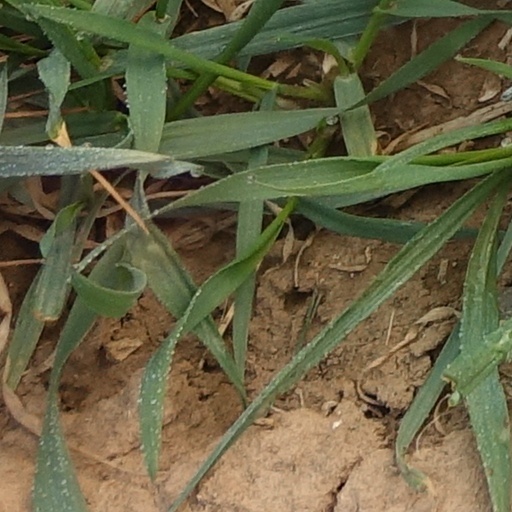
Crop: wheat